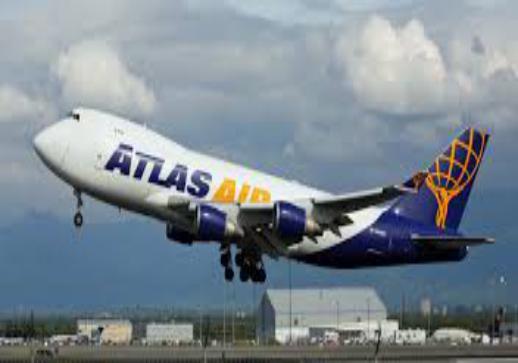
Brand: atlas air
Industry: Transportation